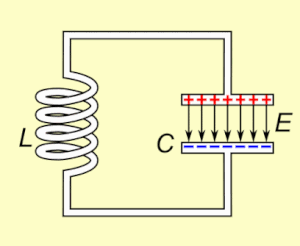
Un circuit LC est un circuit électrique contenant une bobine et un condensateur. C'est ainsi qu'on obtient le phénomène de résonance électrique.